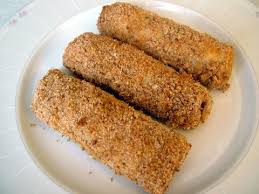
Yemek: borek